Kris Bryant

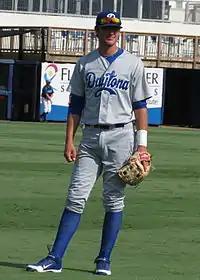
Bryant with the Daytona Cubs in September 2013

Bryant was considered to be one of the best available players in the 2013 Major League Baseball draft. The Houston Astros, who had the first overall pick, scouted Bryant. Bryant believed he would be chosen by the Colorado Rockies, who had the third selection of the draft.